Shadi Shaban

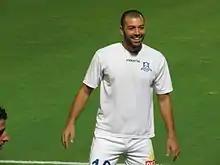
Shaaban playing for Hapoel Acre in 2015

Shadi Sha'aban (sometimes Shaban or Shaaban, , ; born March 4, 1992) is an Arab-Israeli—Palestinian former footballer. Born in Israel, he played for the Palestine national team.